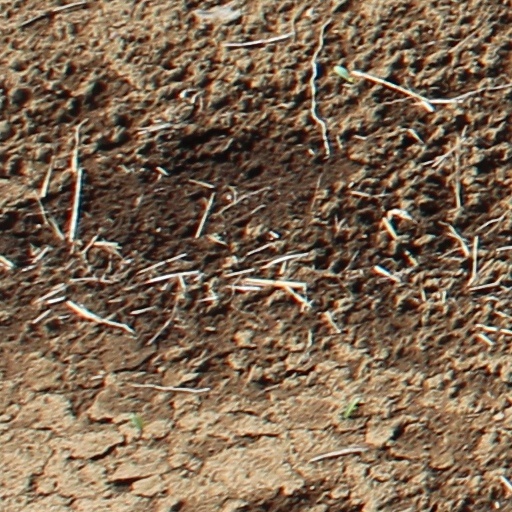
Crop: wheat